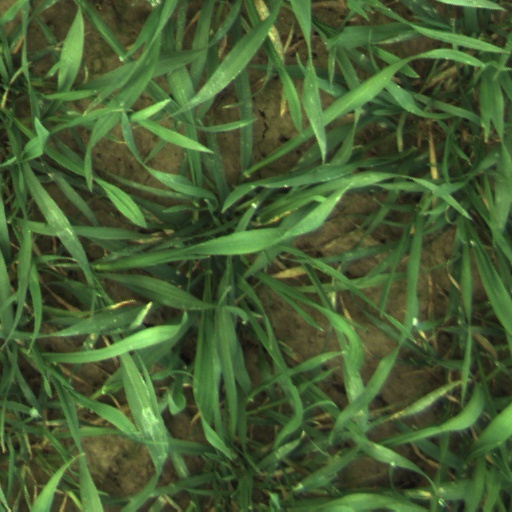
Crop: wheat